New Again

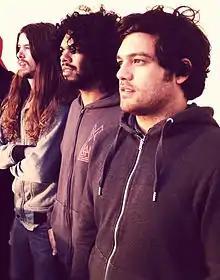
Guitarist Matthew Fazzi (right, pictured with his band Happy Body Slow Brain) has been called a major influence while making the album by both Lazzara and the group's manager.

An early title for the album was "When All Is Said and Done More Is Said Than Done", suggested by Fazzi. The group liked it, however, Fazzi said it was "way too long to fit on a side of a CD". According to Lazzara, the album was given the title "New Again" because "that's what it feels like. We are in a totally different band, just because there has been this new life breathed into the band with the addition of Matt[hew Fazzi]." The album was written in Williamsburg, Brooklyn. Here, Rubano said the group "stuck out on the street because we were so loud". For the album, the band embraced the concept that "it's up to us to decide what Taking Back Sunday sounds like. We always want to be redefining what that means, and there's stuff on this record I think in the past we would have stayed away from", according to Rubano. Fazzi said the group wanted to "put a new foot forward ... to show people that we're expanding the music". He noted that the song structures and chord patterns were "just a bit stronger and smarter".